DXUM

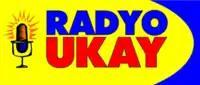
Logo of Radyo Ukay from 2000 to 2020.

In 1988, two years after EDSA People Power Revolution, the disc jockeys of DXUM were transferred to DXMC, which would eventually be migrated on the FM band and became known as Wild FM. Following the changes in the landscape of AM radio now dominated by rival stations, DXUM transferred to its present frequency (819 kHz), while its former frequency now revived as DXDN in Tagum and reformatted as a news/talk station under the brand Radyo Magasin. After a few years, it rebranded as Radyo Peryodiko, and then Radyo Balita until settling with the Radyo Ukay branding in 2000. Radyo means radio and Ukay means to dig. It aims to dig issues and reports and it is known to many as "Investigative" radio.